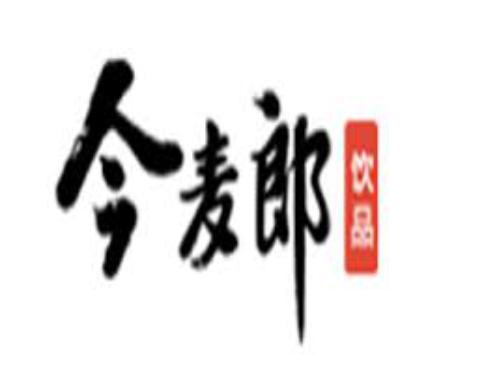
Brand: Ijml
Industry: Food